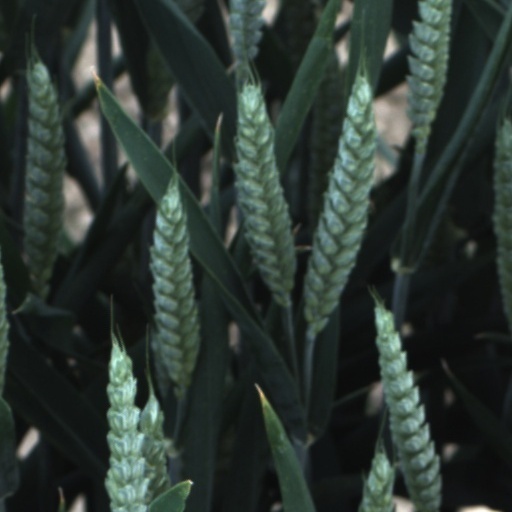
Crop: wheat